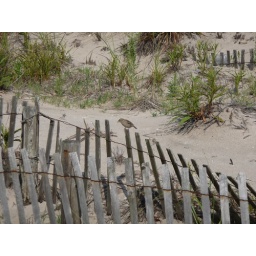
Sand bird on a fence in the dunes